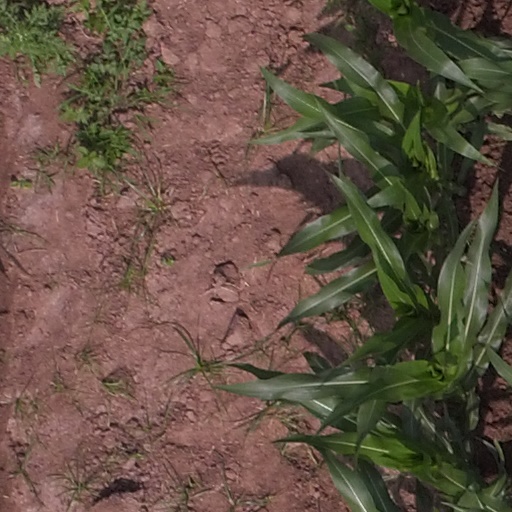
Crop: maize; corn